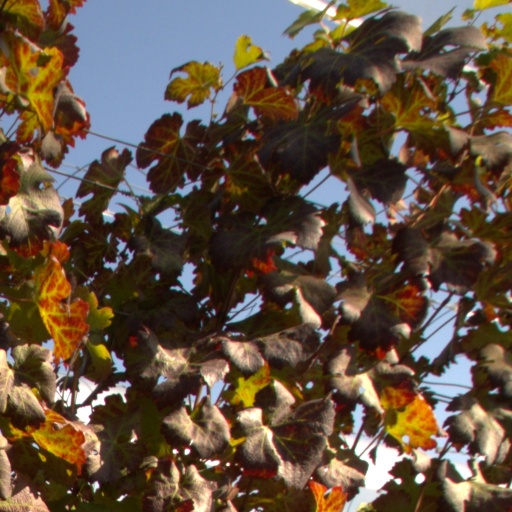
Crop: grape